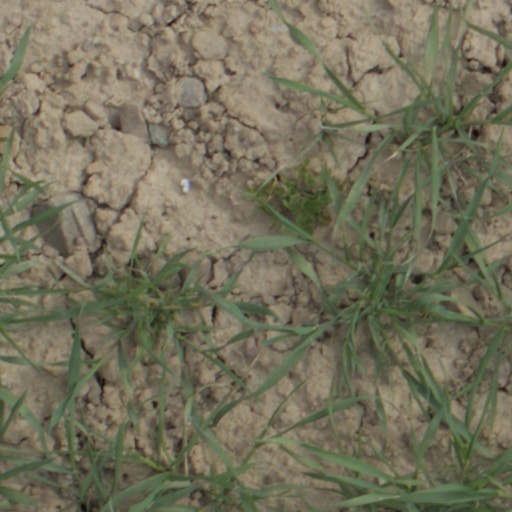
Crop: wheat